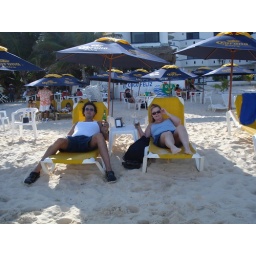
You know, just chillin' in some beach chairs at Playa del Carmen.